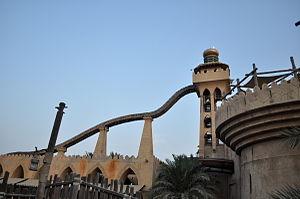
Wild Wadi Water Park est un parc aquatique situé à Dubaï, aux Émirats arabes unis, près de l'hôtel Burj-Al-Arab et de l'hôtel Jumeirah Beach Le parc appartient à Jumeirah International, une société hôtelière basée à Dubai.